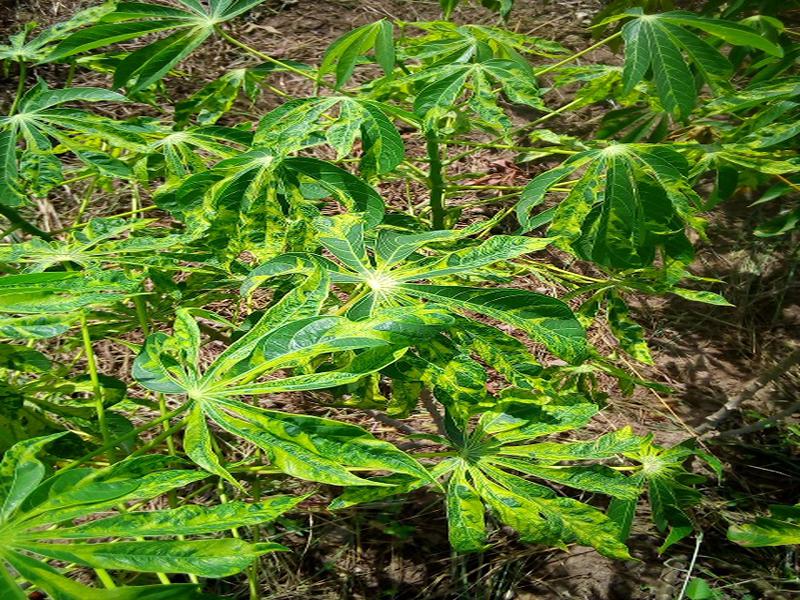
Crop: cassava
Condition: mosaic_disease